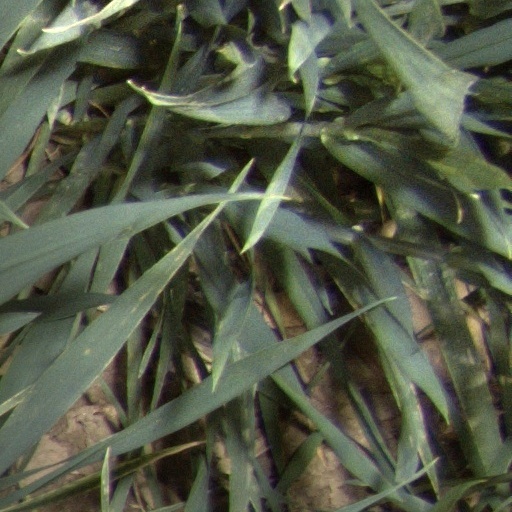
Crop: wheat